Bishop Sankey

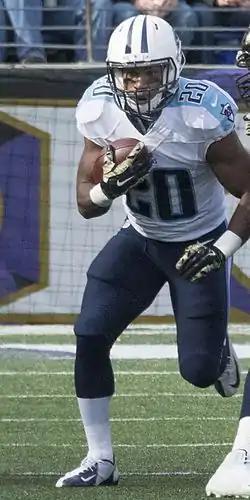
Sankey with the Tennessee Titans in 2014

Bishop Sankey (born September 15, 1992) is an American former professional football player who was a running back in the National Football League (NFL). He was selected by the Tennessee Titans in the second round of the 2014 NFL draft. Sankey played college football for the Washington Huskies.